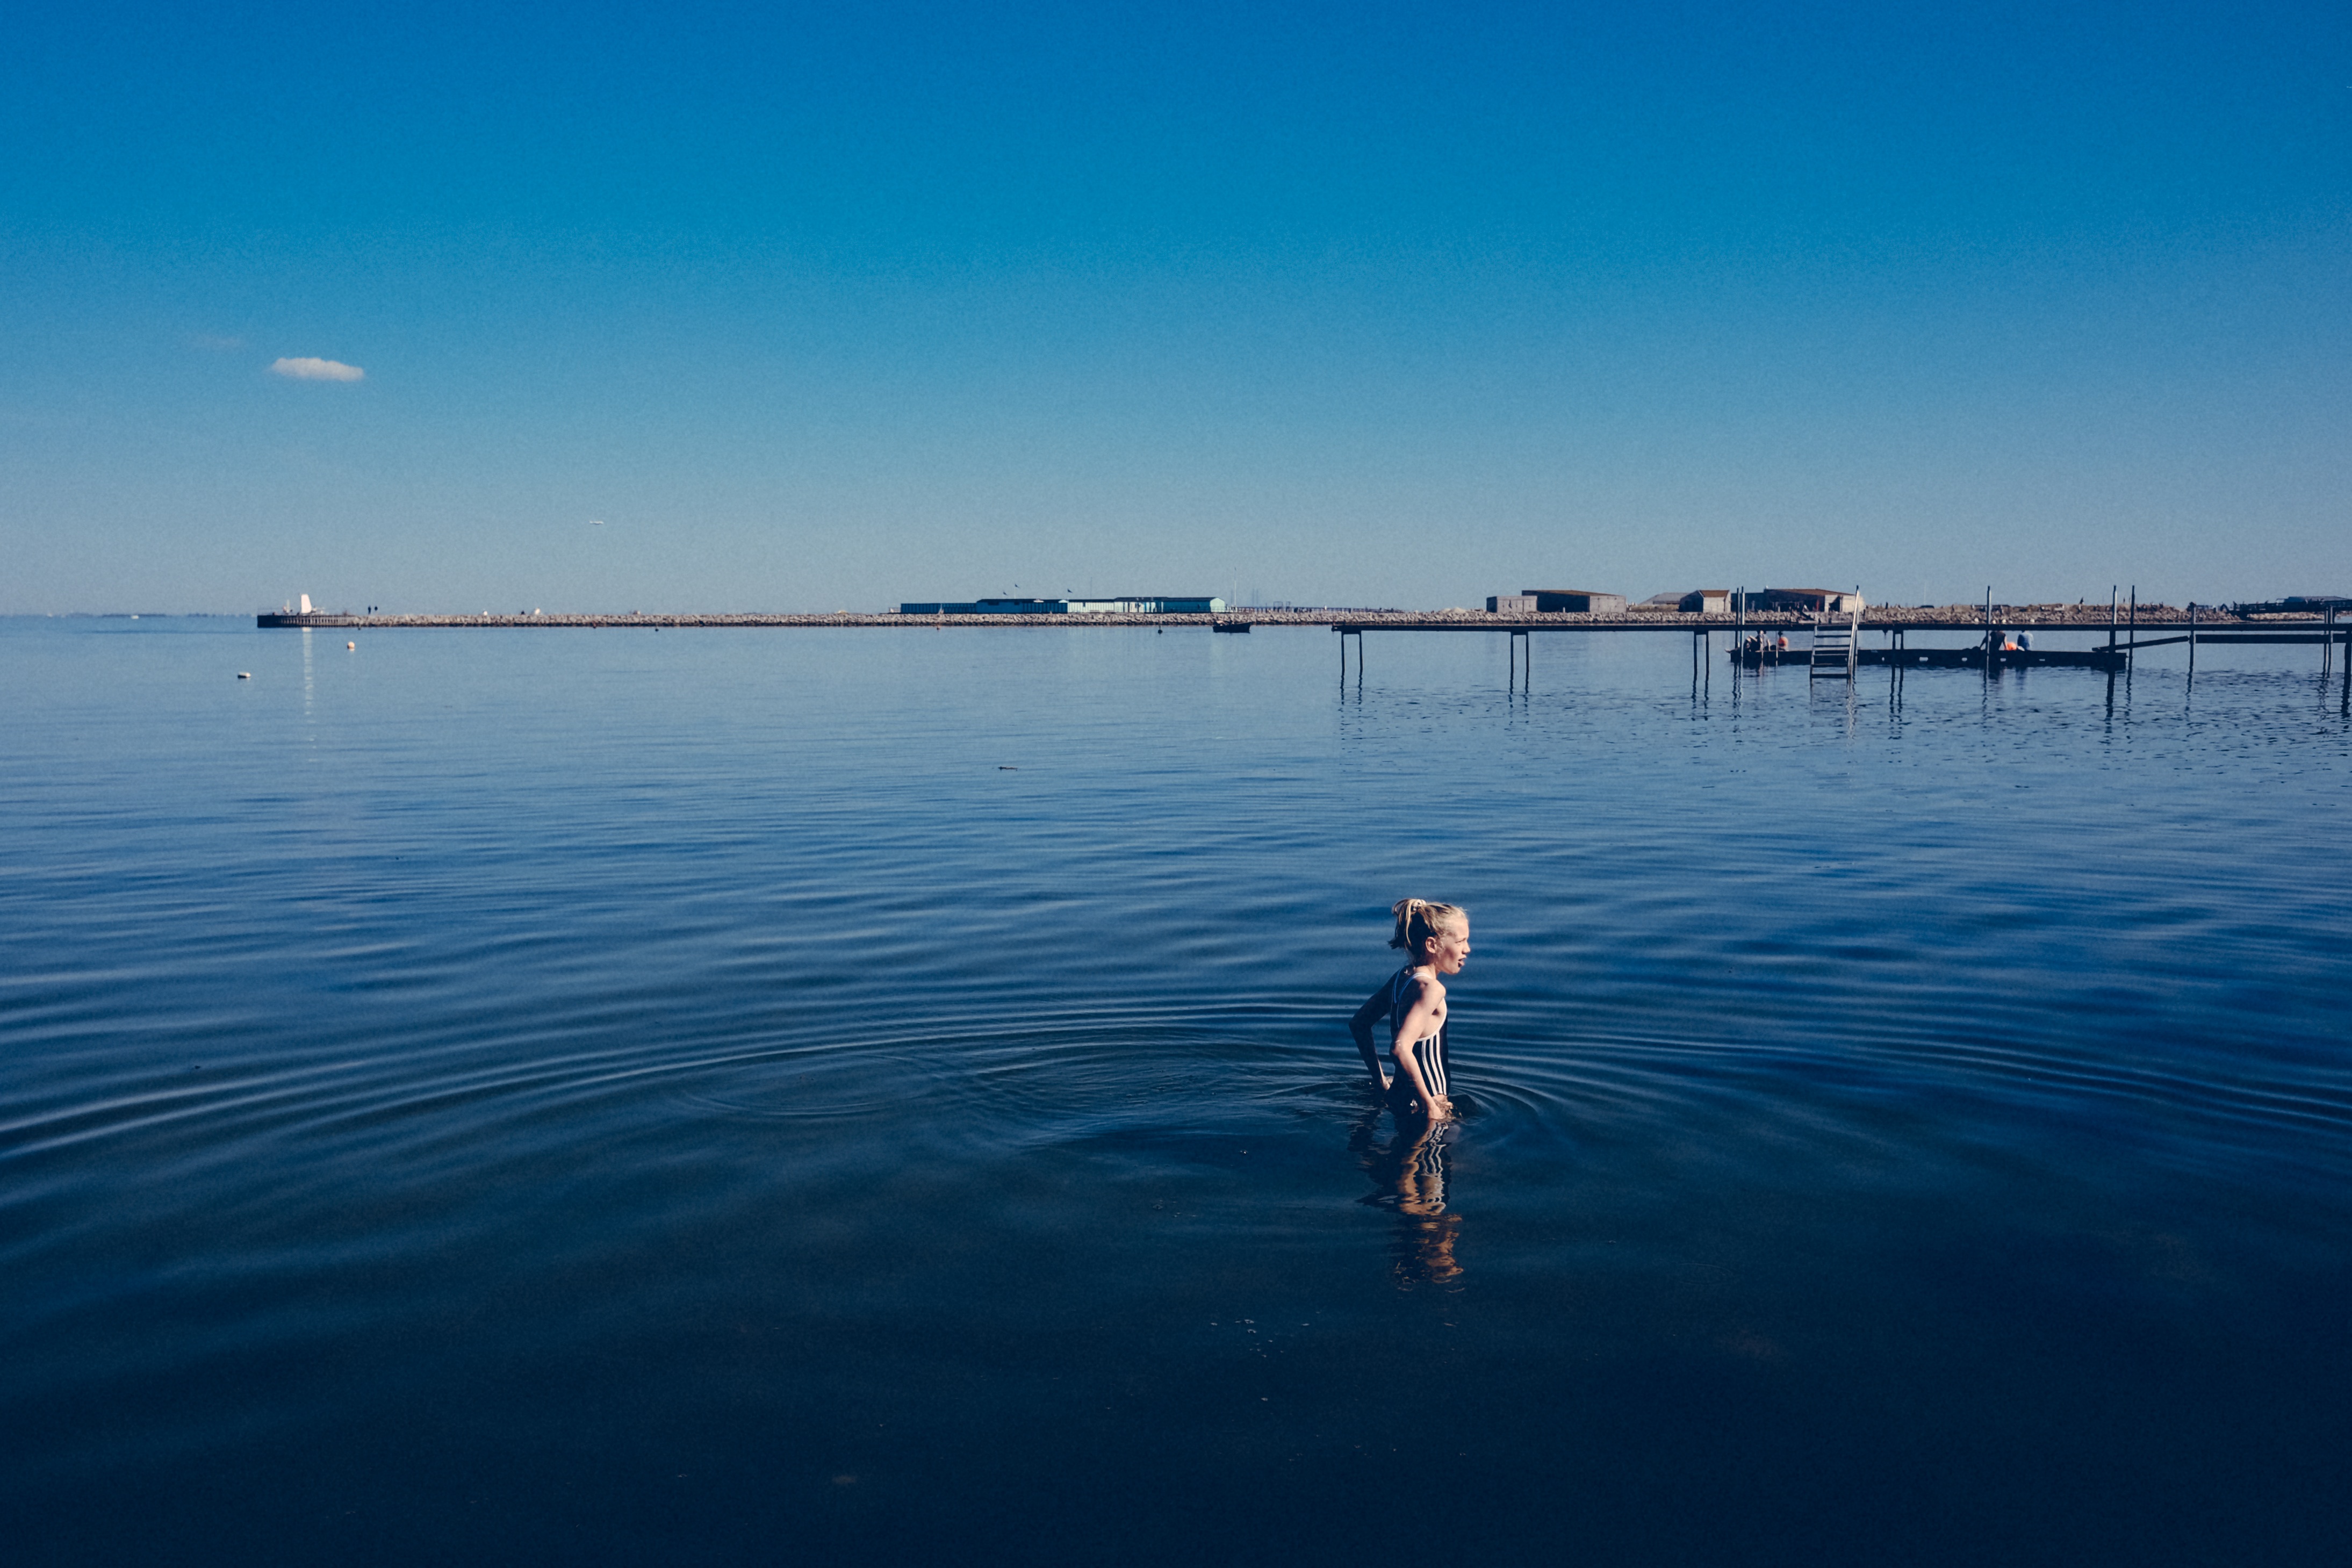
beach, sea, coast, water, ocean, horizon, shore, wave, lake, dusk, reflection, bay, body of water